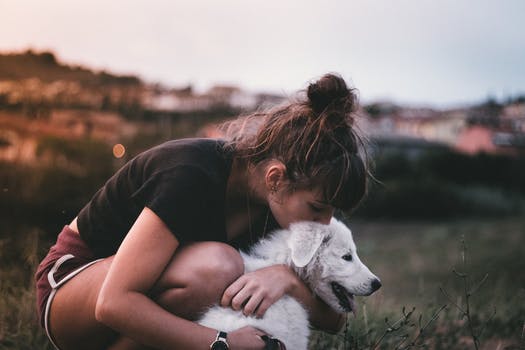
Label: No Watermark